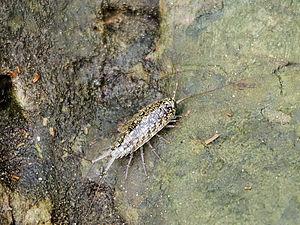
Ligia baudiniana, un Isopode photographié près de Puerto Viejo, au Costa Rica. Longueur du corps (hors antennes et uropodes)